William P. Bidelman

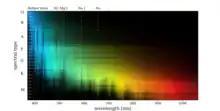
Vertical Lines of H-alpha and Balmer lines are shown using spectra from many dwarf stars. Weak Balmer lines show a star's atmosphere to be hydrogen-deficient.

Hydrogen is the most abundant element in the Universe, so stars displaying very little hydrogen in their atmospheres are chemically peculiar stars. There are many kinds of hydrogen-deficient stars. Upsilon Sagittarii is a hydrogen-deficient star. It is a very luminous, variable, and unusual eclipsing binary with a spectrum quite difficult to classify. In 1949, Bidelman was possibly the first to suggest that Upsilon (υ) Sagittarii's violet-shifted absorption lines, which apparently takes place during some conjunctions of this binary pair when star 2 advances in front of star 1, could be caused by gas streaming from the primary star. Bidelman suggested when the displaced H-alpha(Hα) absorption line was present, it happened at regular intervals when the primary star was furthest away from Earth.